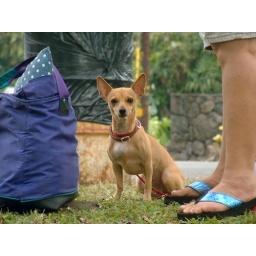
dog by bag